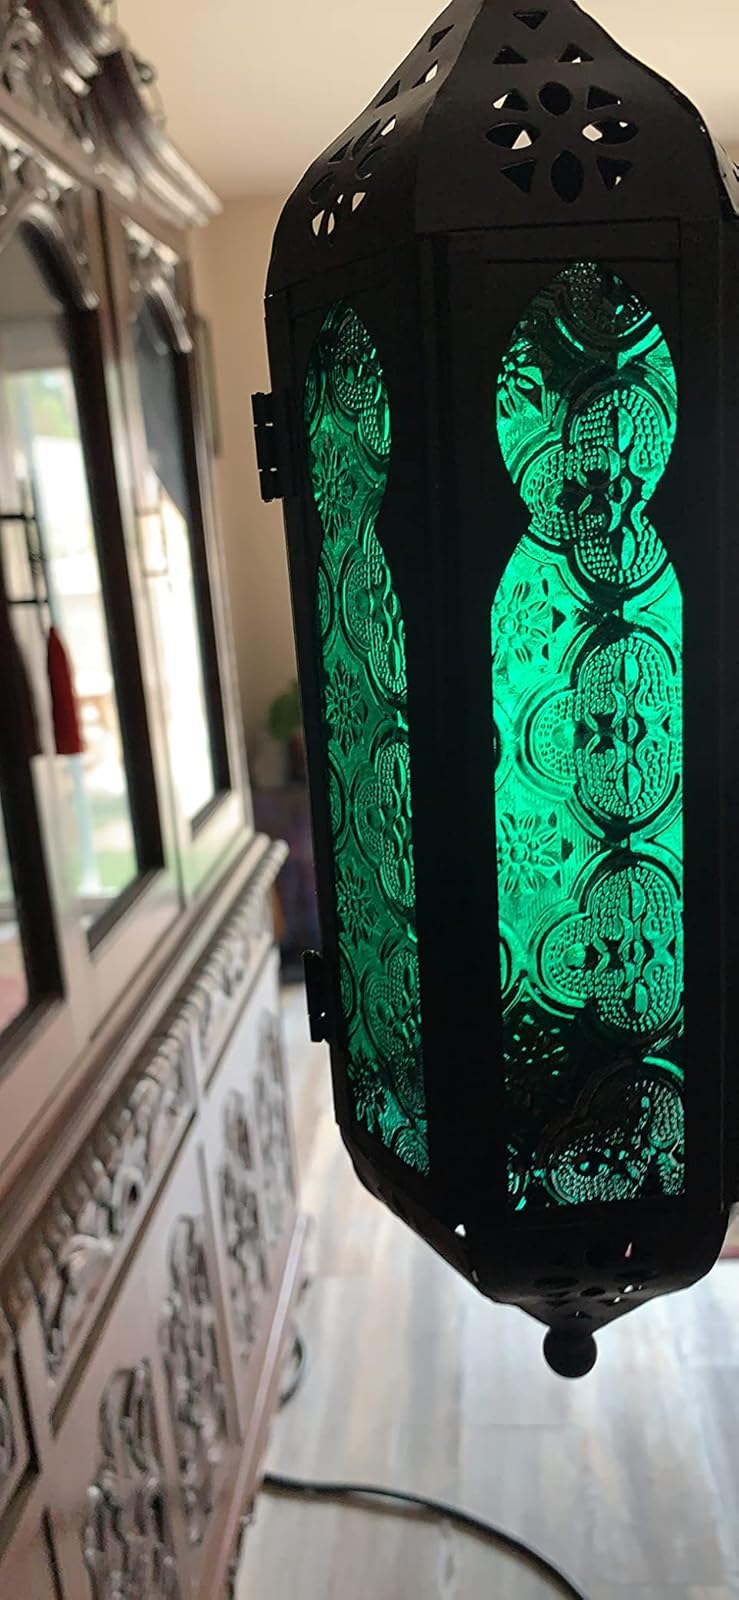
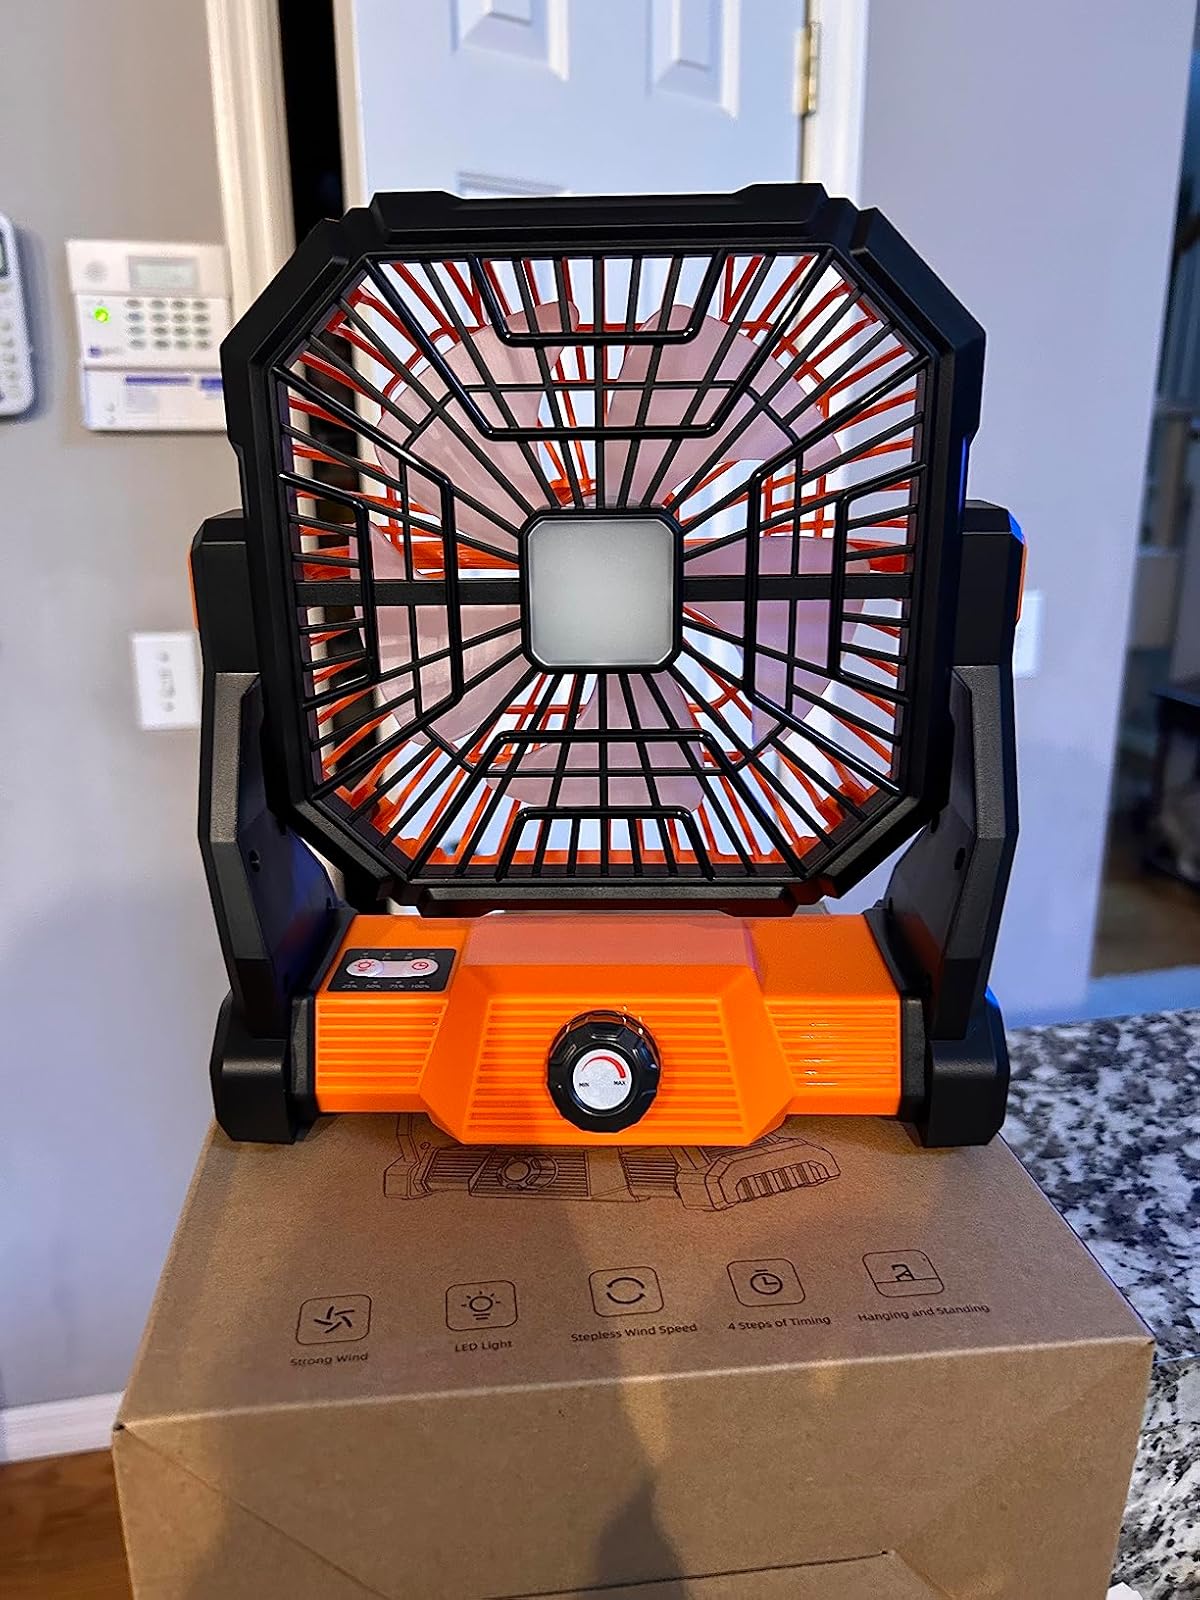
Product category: lantern
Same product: no